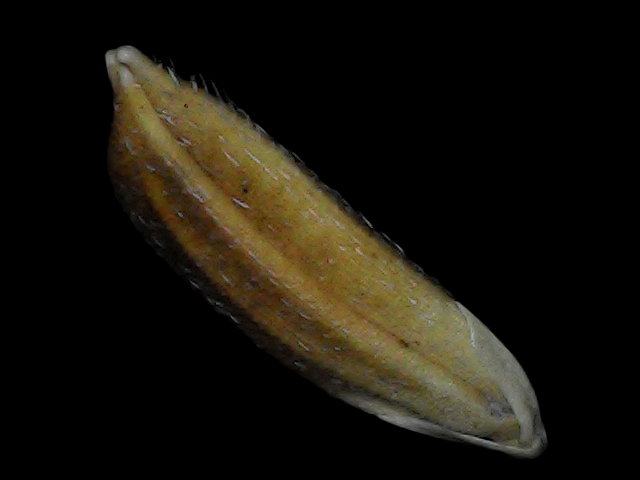
Rice variety: Bd91